2022 Malaysia Open (badminton)

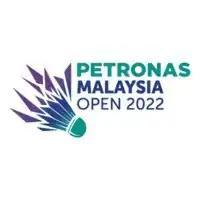

The 2022 Malaysia Open (officially known as the Petronas Malaysia Open 2022 for sponsorship reasons) was a badminton tournament that took place at the Axiata Arena, Kuala Lumpur, Malaysia, from 28 June to 3 July 2022 and had a total prize of US$675,000. This was the first edition to take place since 2019.